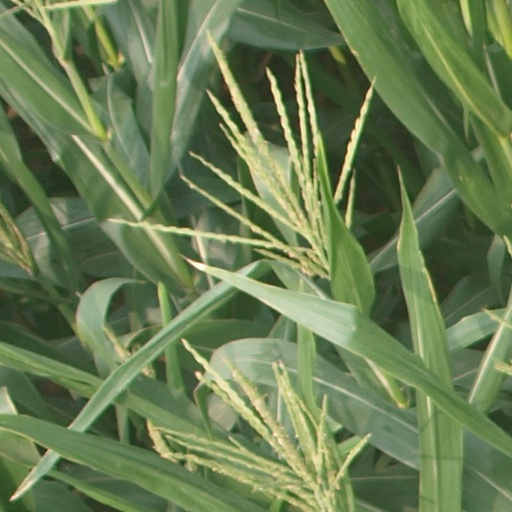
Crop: maize; corn